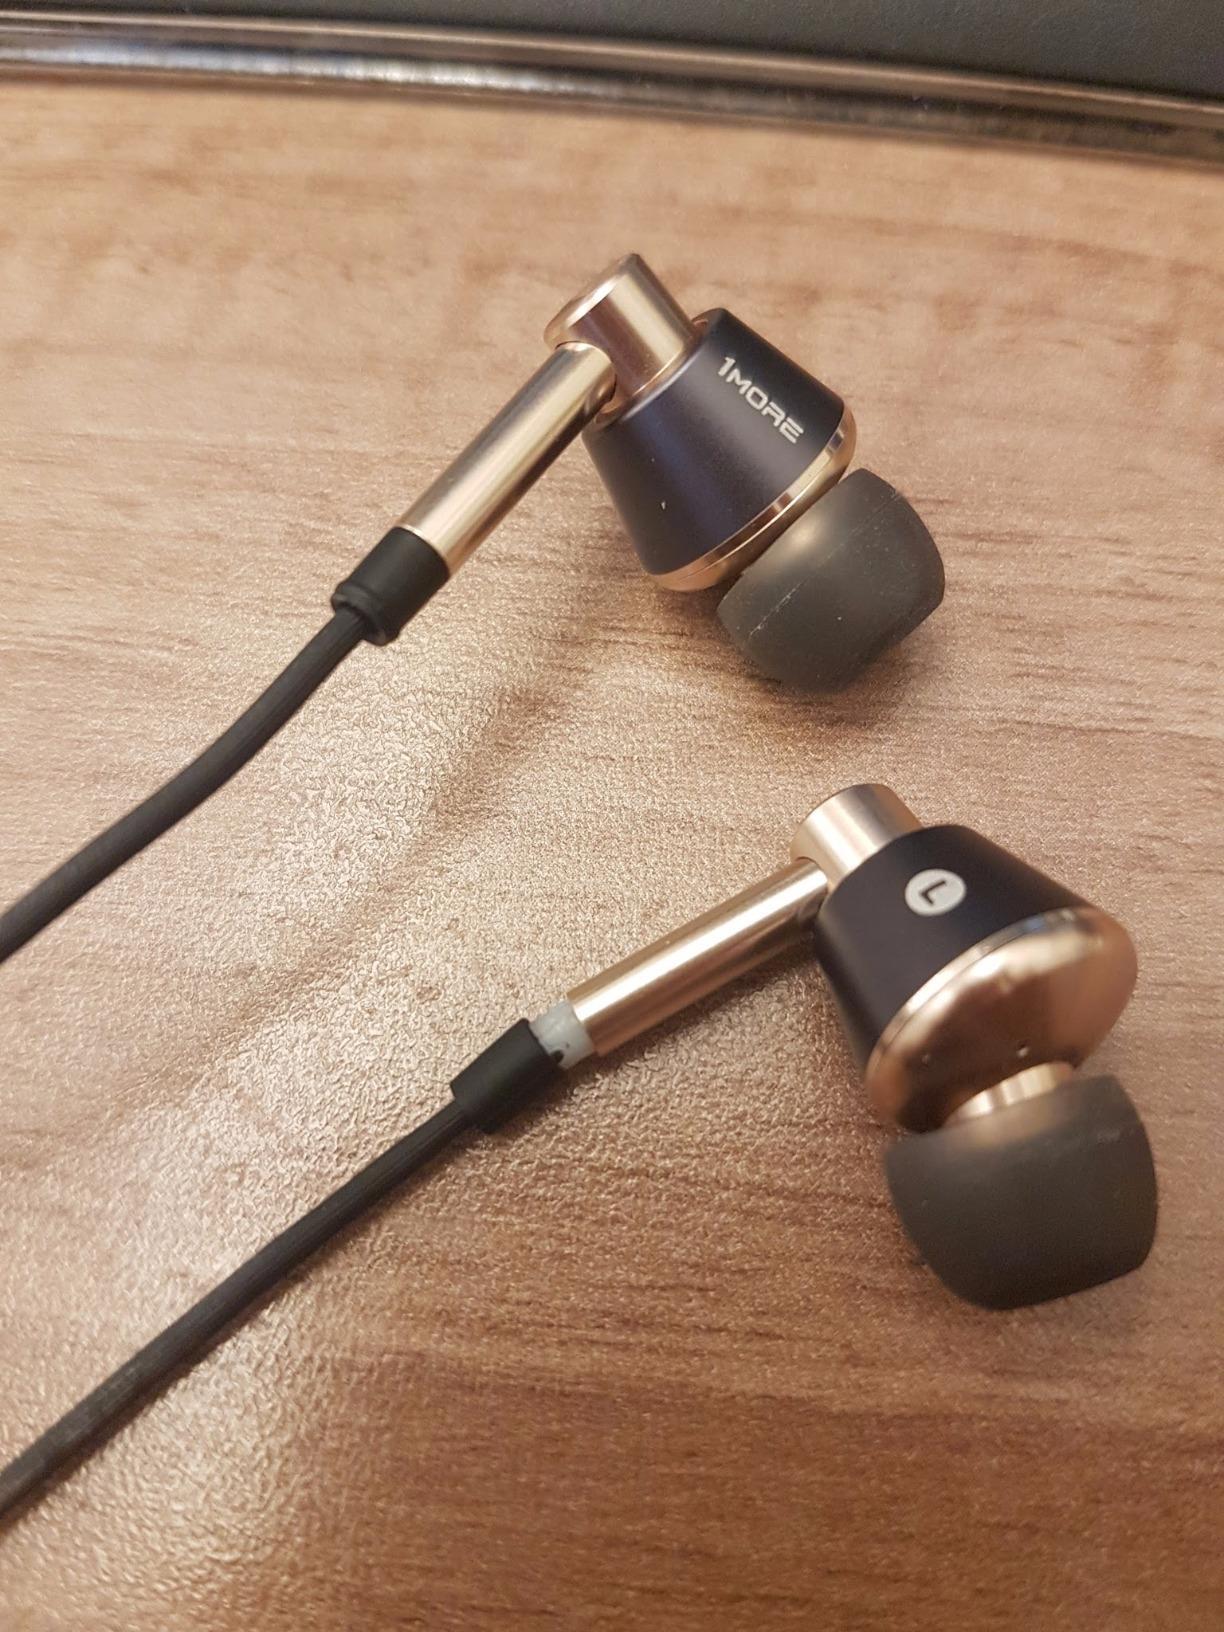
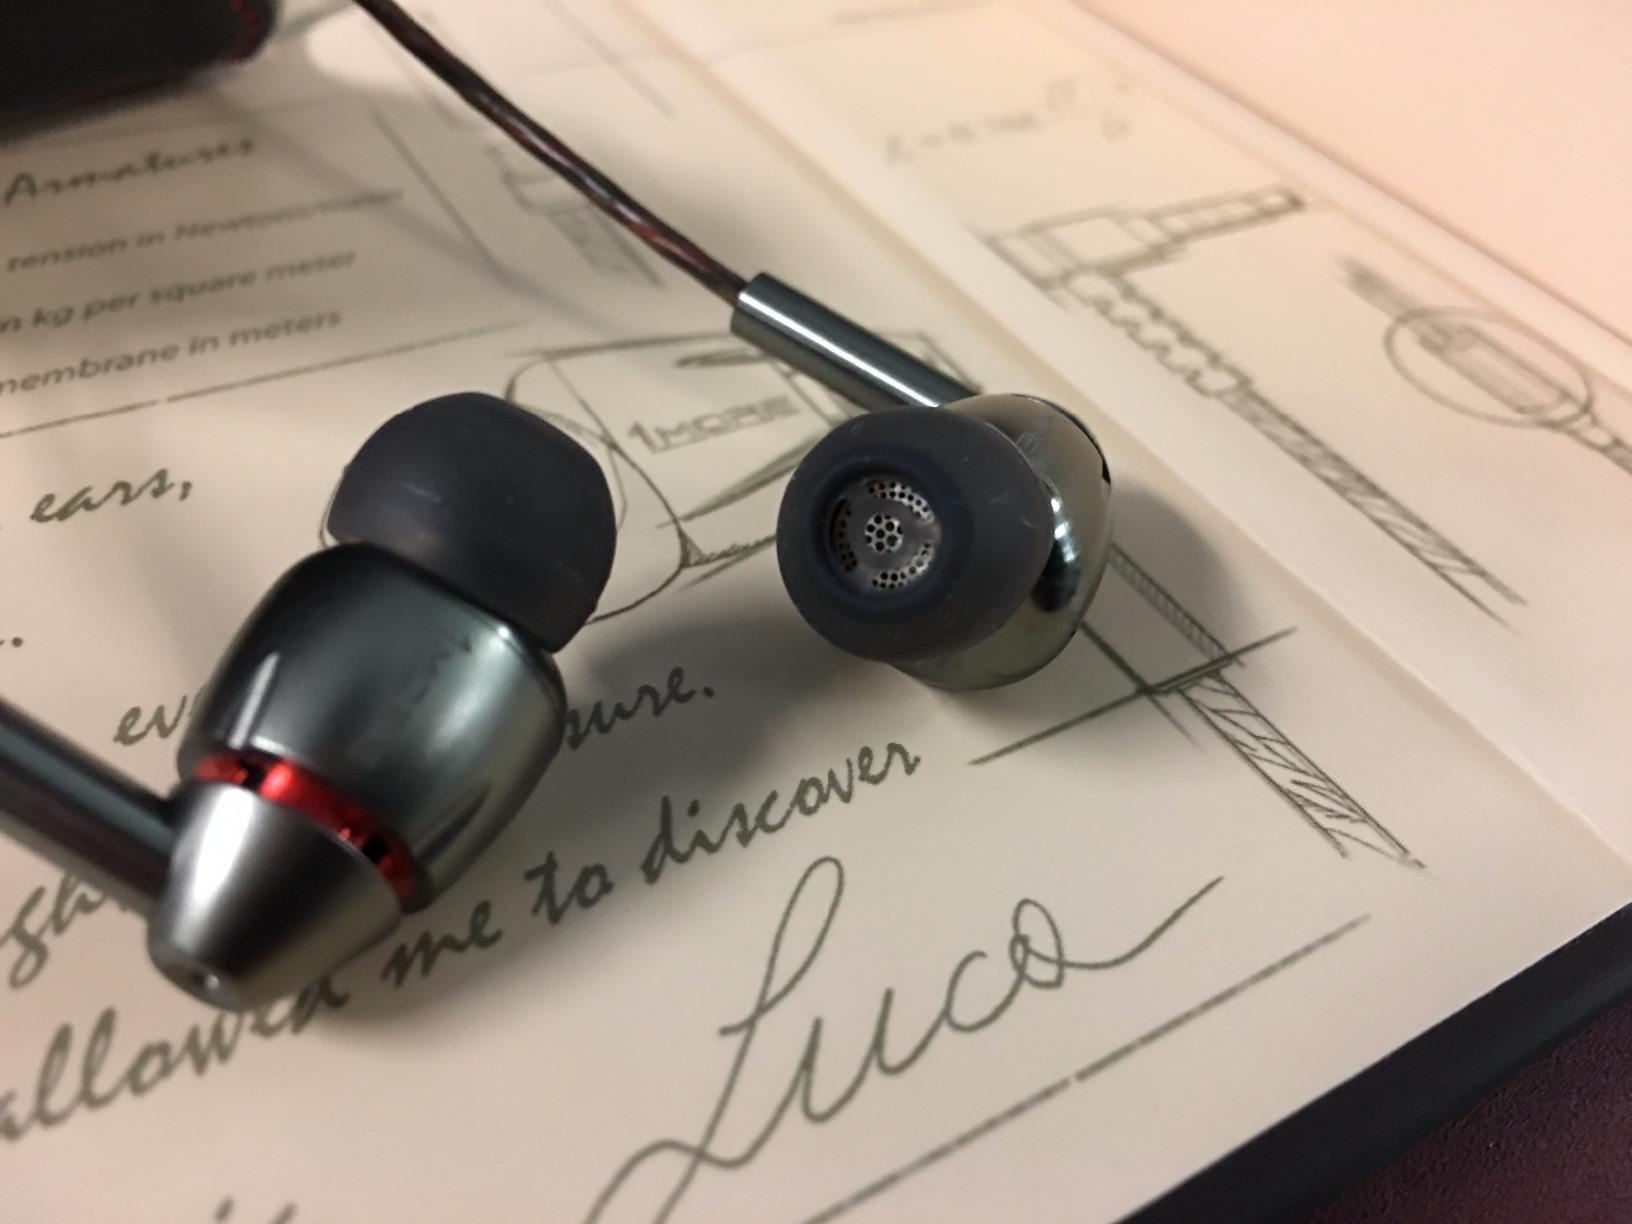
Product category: headphones
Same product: no